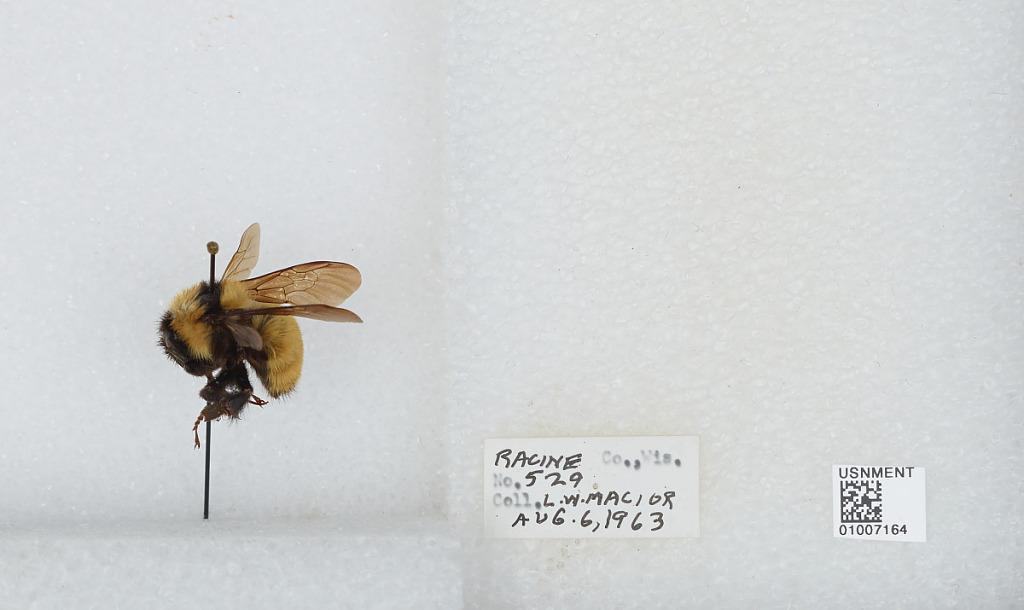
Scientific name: Bombus (Fervidobombus) fervidus fervidus (Fabricius)
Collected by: L. Macior
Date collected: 1963-8-6
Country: United States
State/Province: Wisconsin
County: Racine
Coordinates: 42.78, -87.76